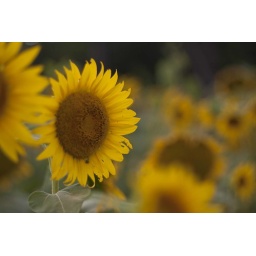
The little sunflower field near the Village was nice while it lasted...